Mexicans

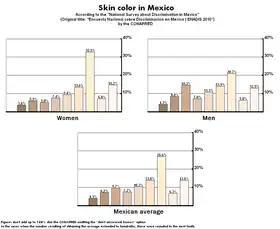
Results of the survey conducted by the CONAPRED in 2010.

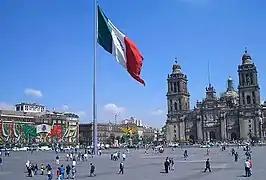
View of Zócalo, Mexico City

Those DNA studies on Mexicans show a significant genetic variation depending on the region analyzed, with the central region of Mexico showing a balance between indigenous and European components, and the latter gradually increasing as one travels northwards and westwards, where European ancestry becomes the majority of the genetic contribution up until cities located at the Mexico–United States border, where studies suggest there is a significant resurgence of indigenous and African admixture. In southern Mexico there is prevalent indigenous Meso-American, but also European admixture, and a small but higher than average African genetic contributions.